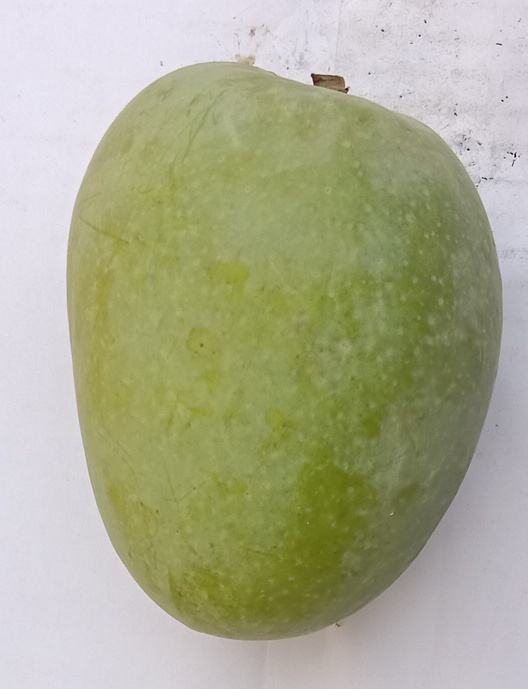
Mango variety: Anwar Ratool